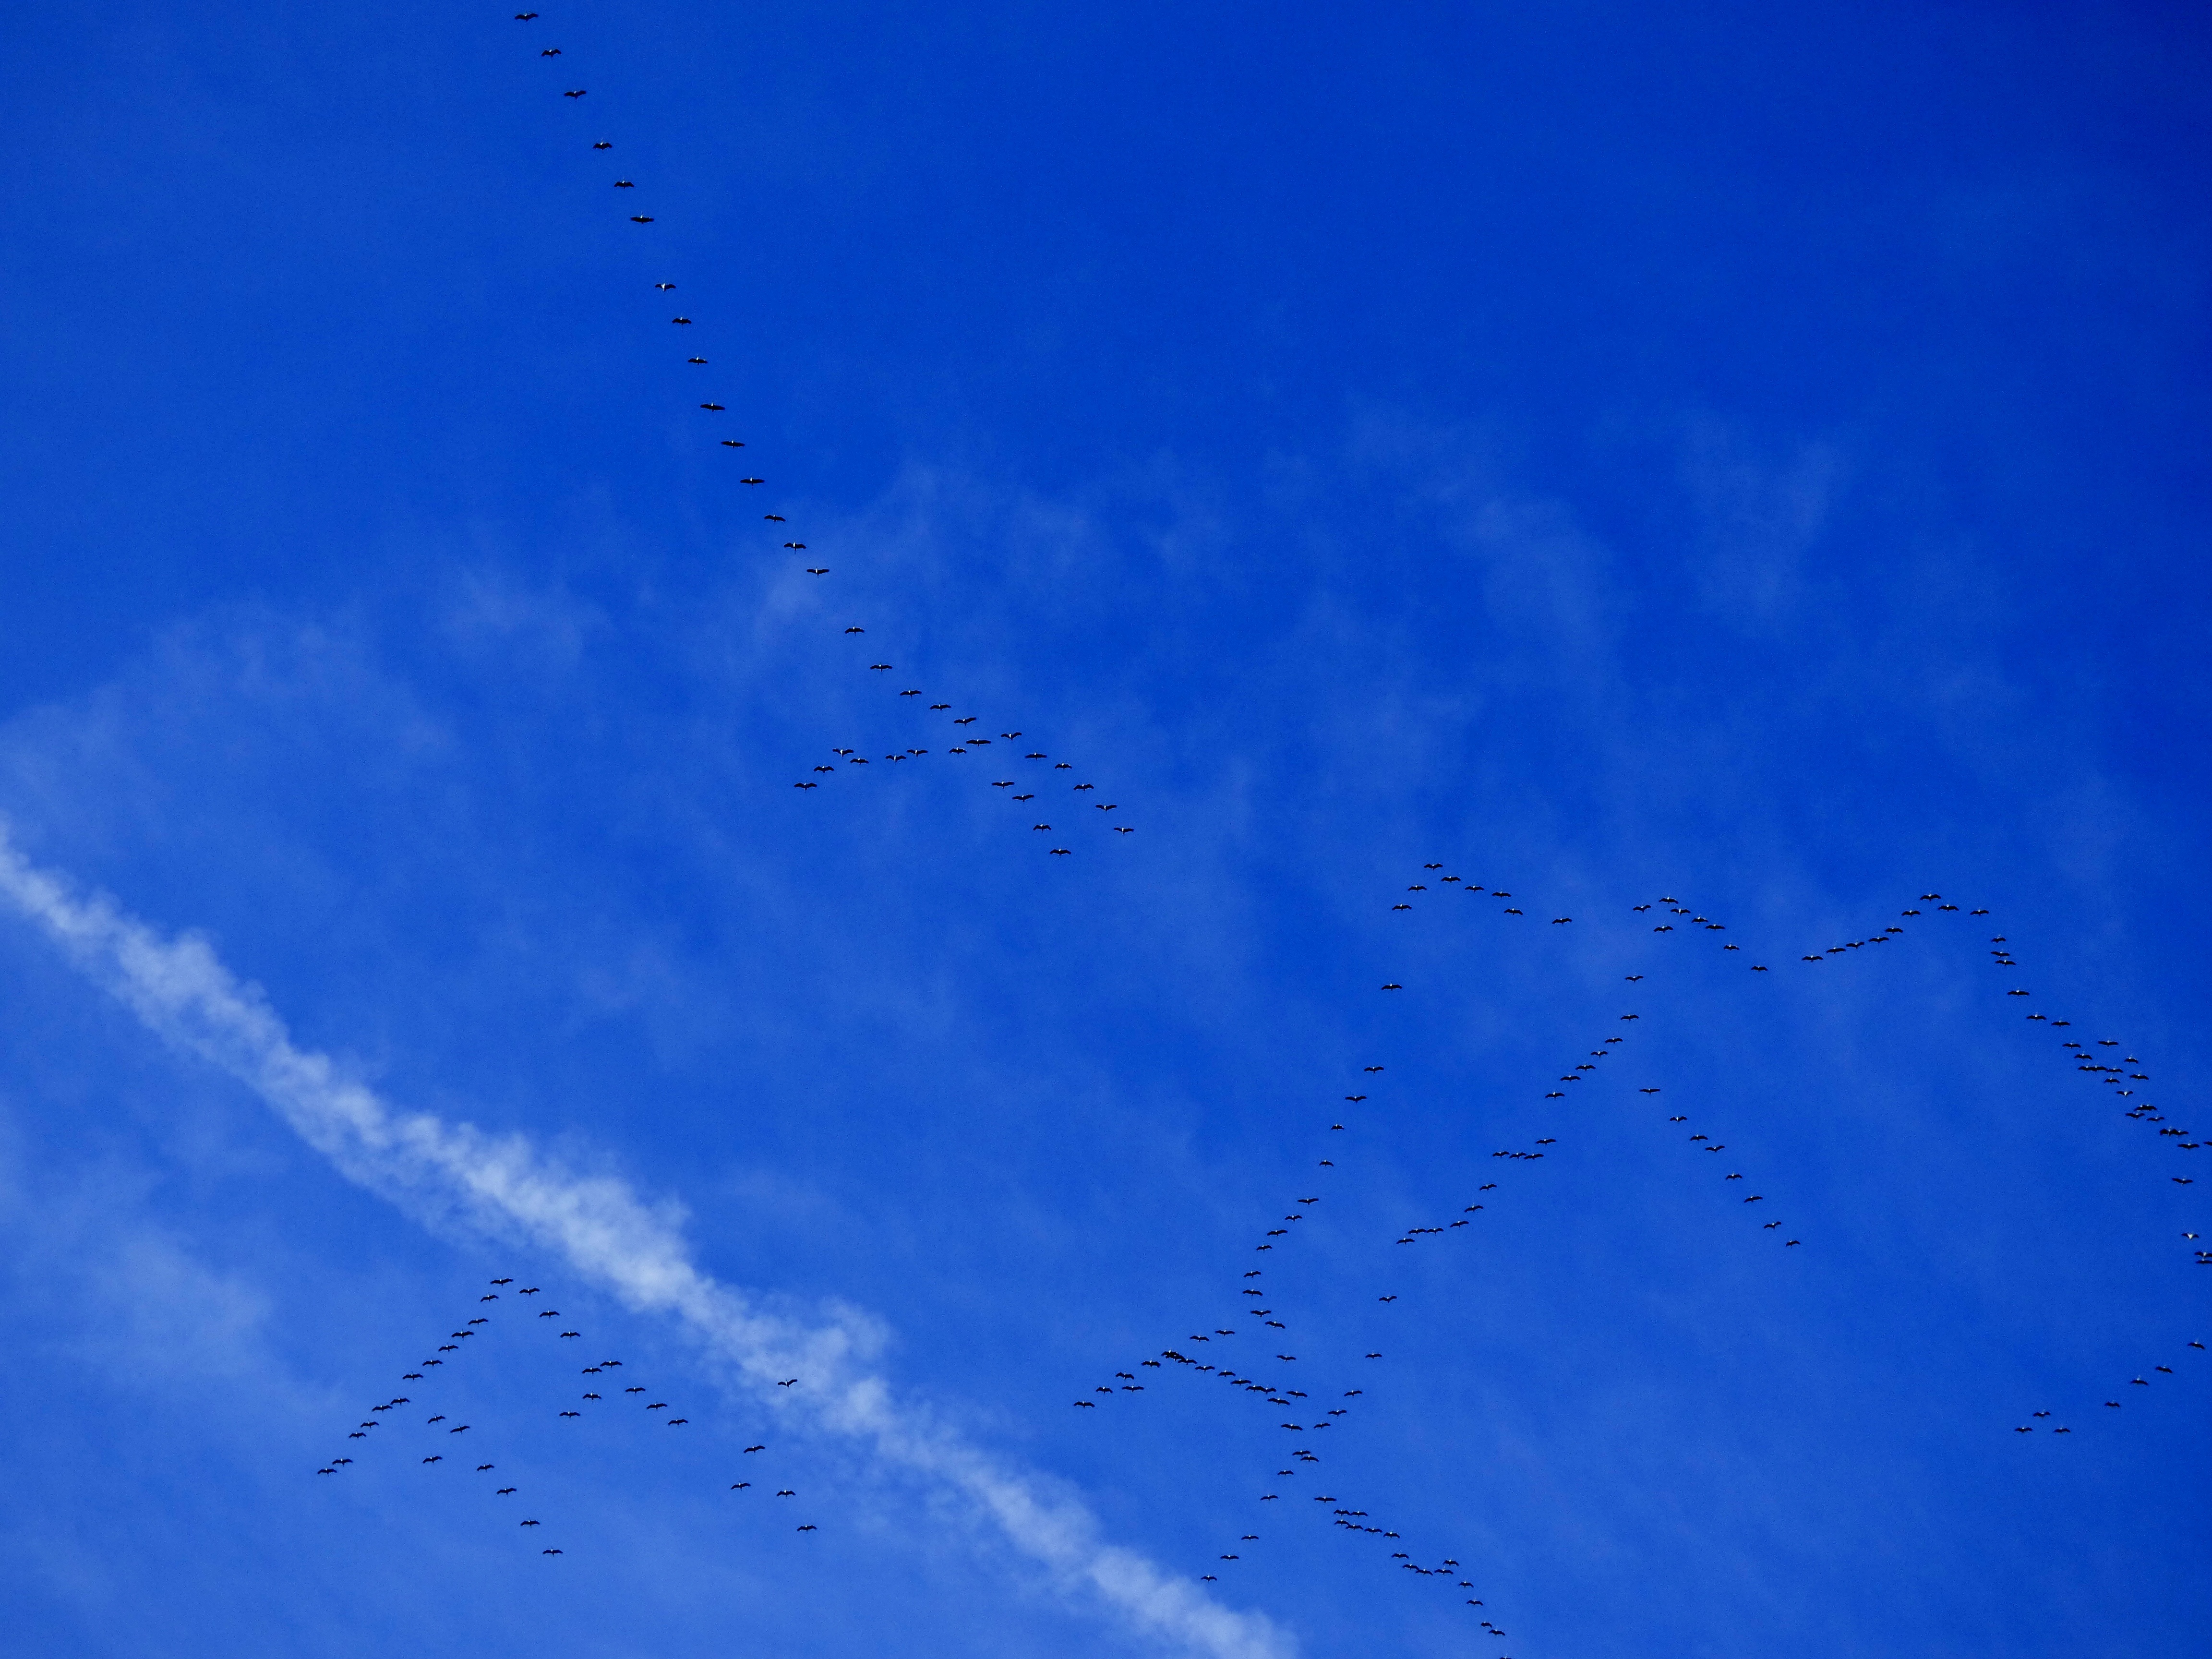
wing, cloud, sky, atmosphere, flock, line, blue, blue sky, birds, migration, migratory birds, atmosphere of earth